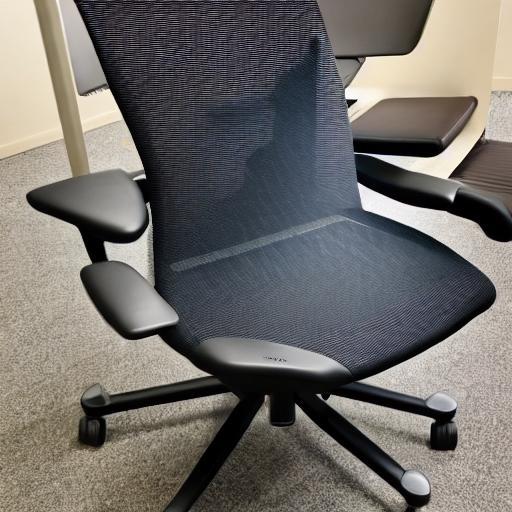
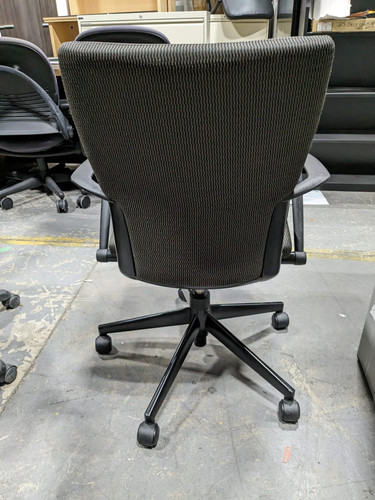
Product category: items_chair
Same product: no